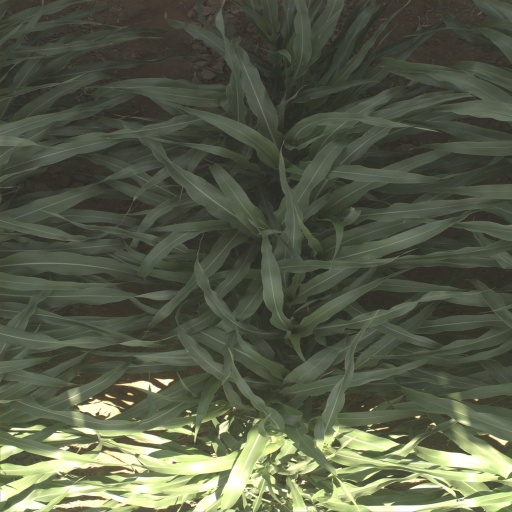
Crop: sorghum